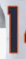
Number: 1